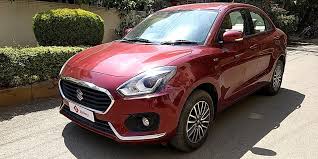
Label: noambulance